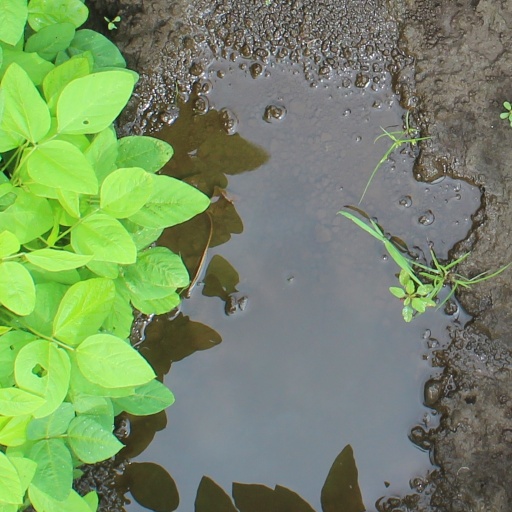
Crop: soybean